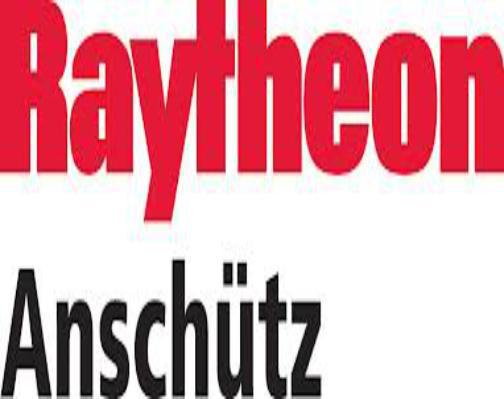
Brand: anschutz
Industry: Others